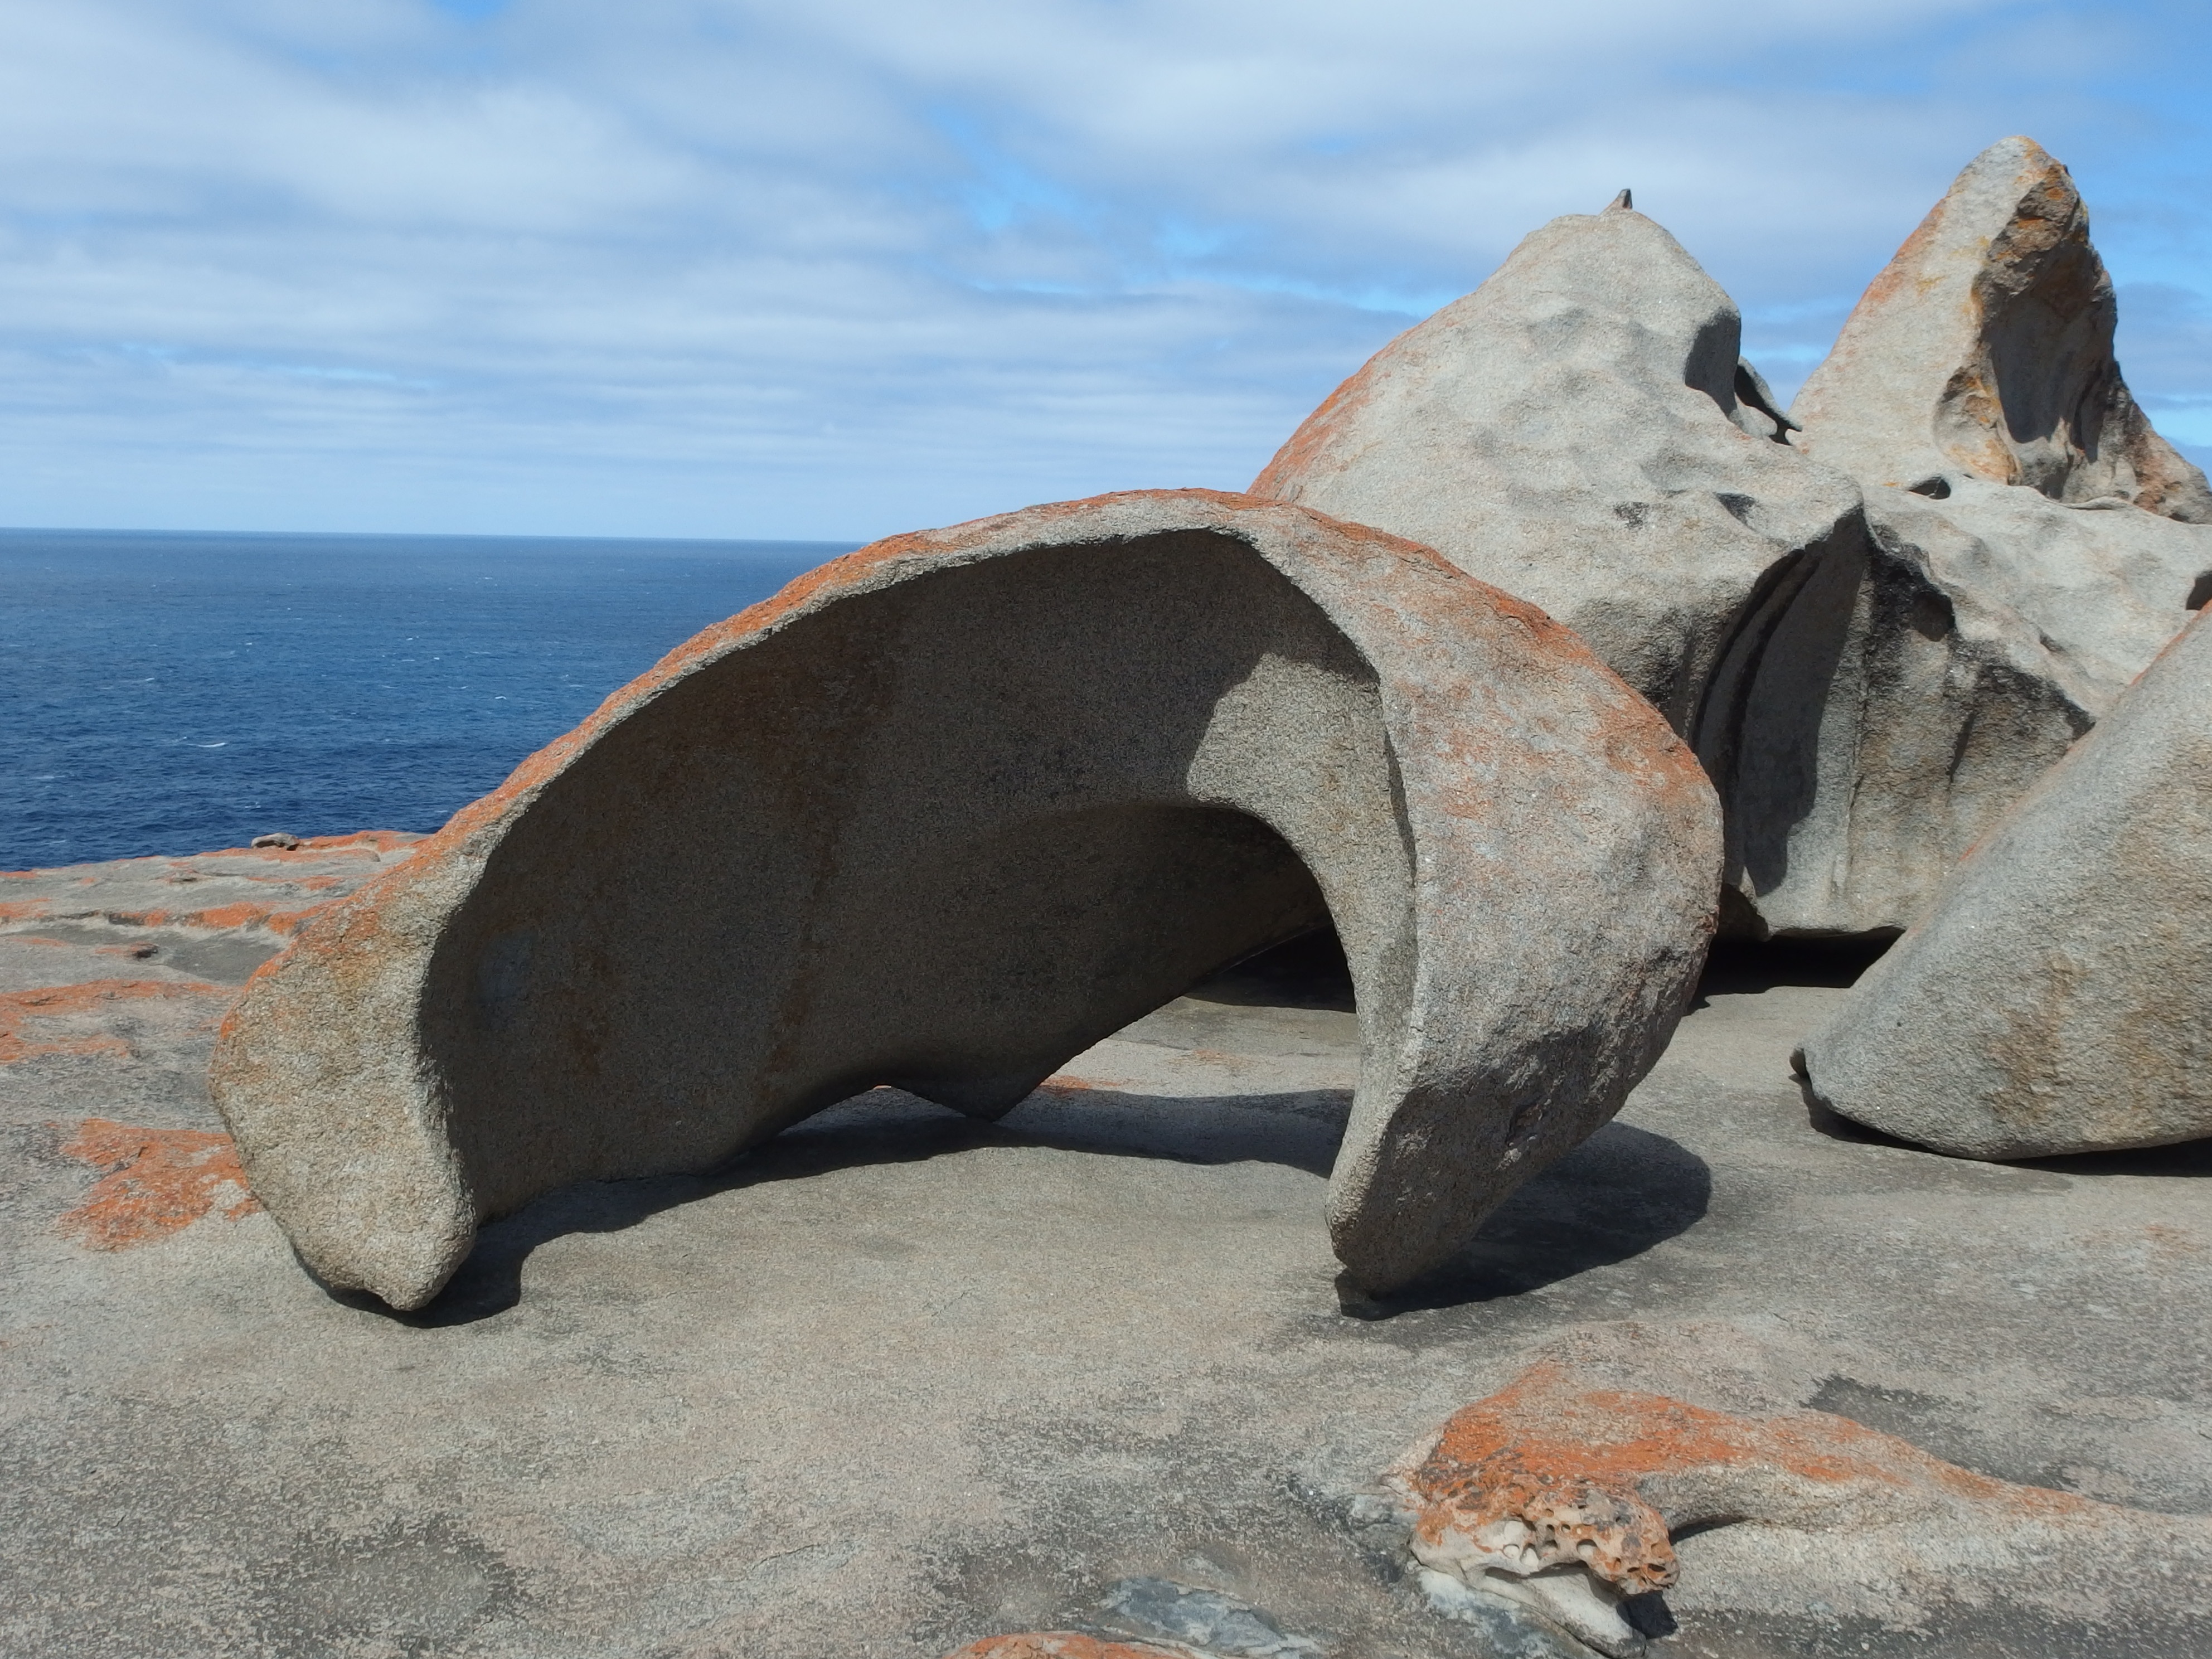
sea, sand, rock, wind, monument, arch, material, erosion, australia, sculpture, art, geology, boulder, monolith, kangaroo island, remarkable rocks